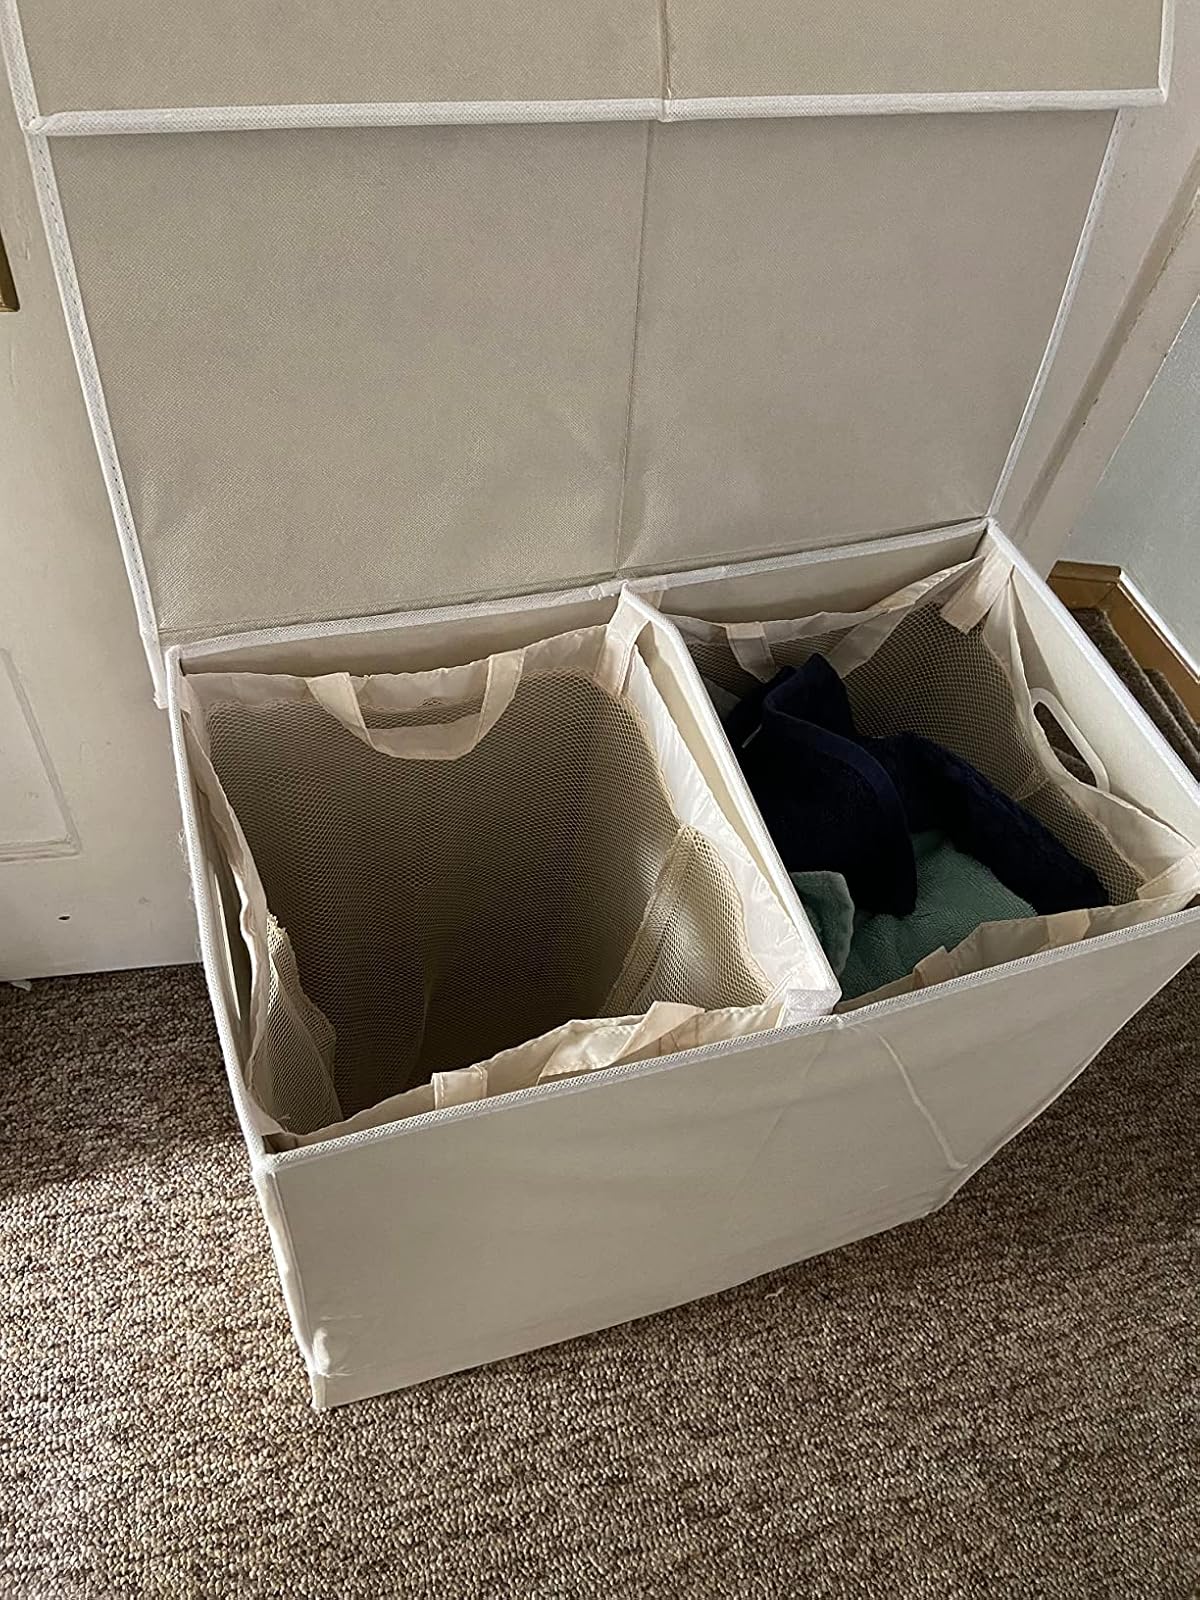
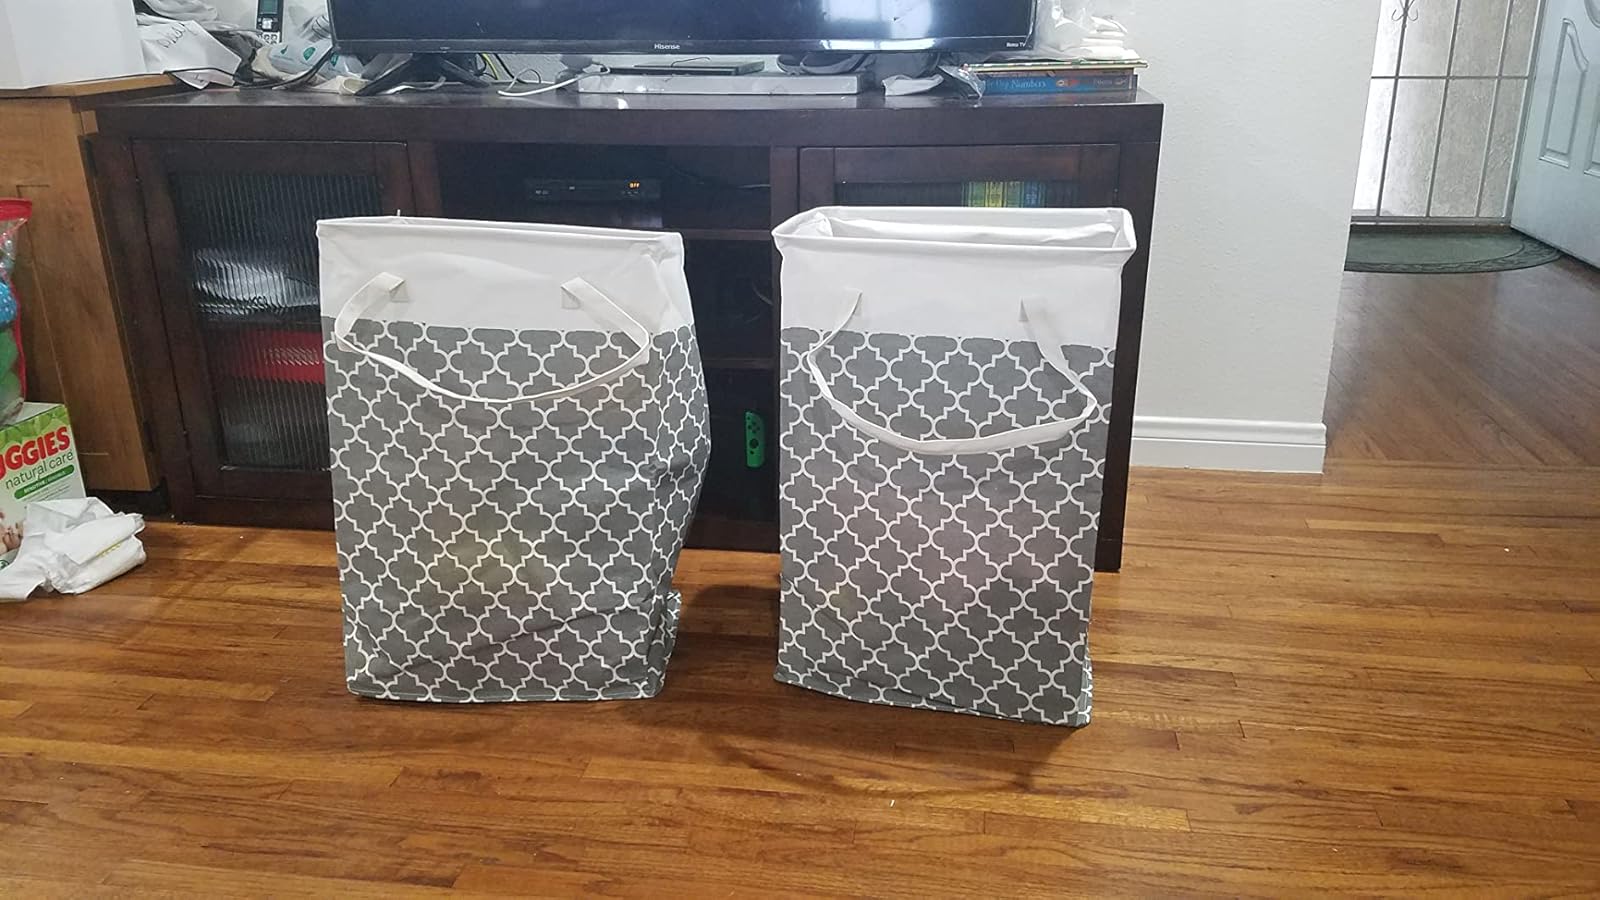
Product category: items_hamper
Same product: no